Cornish cuisine

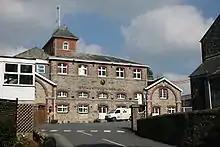
St Austell Brewery

Local cakes and desserts include saffron cake, heavy ("hevva") cake (similar to Welsh cakes), fairing biscuits, figgy 'obbin, or "fuggan", scones (often served with jam and clotted cream) and whortleberry pie. Baking cakes using yeast is more common here than in the rest of England.